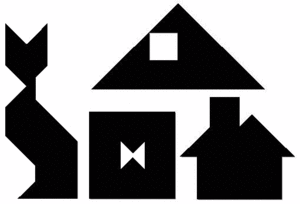
Le tangram, « sept planches de la ruse », ou jeu des sept pièces, est une sorte de puzzle chinois. C'est une dissection du carré en sept pièces élémentaires. Des dissections plus générales, de formes différentes, sont également appelées tangrams.